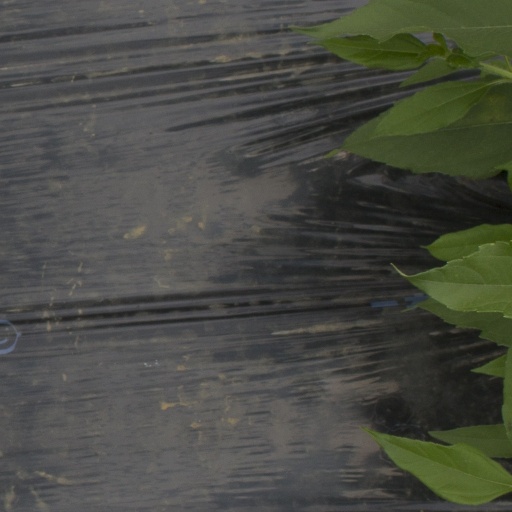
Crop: Jerusalem artichoke